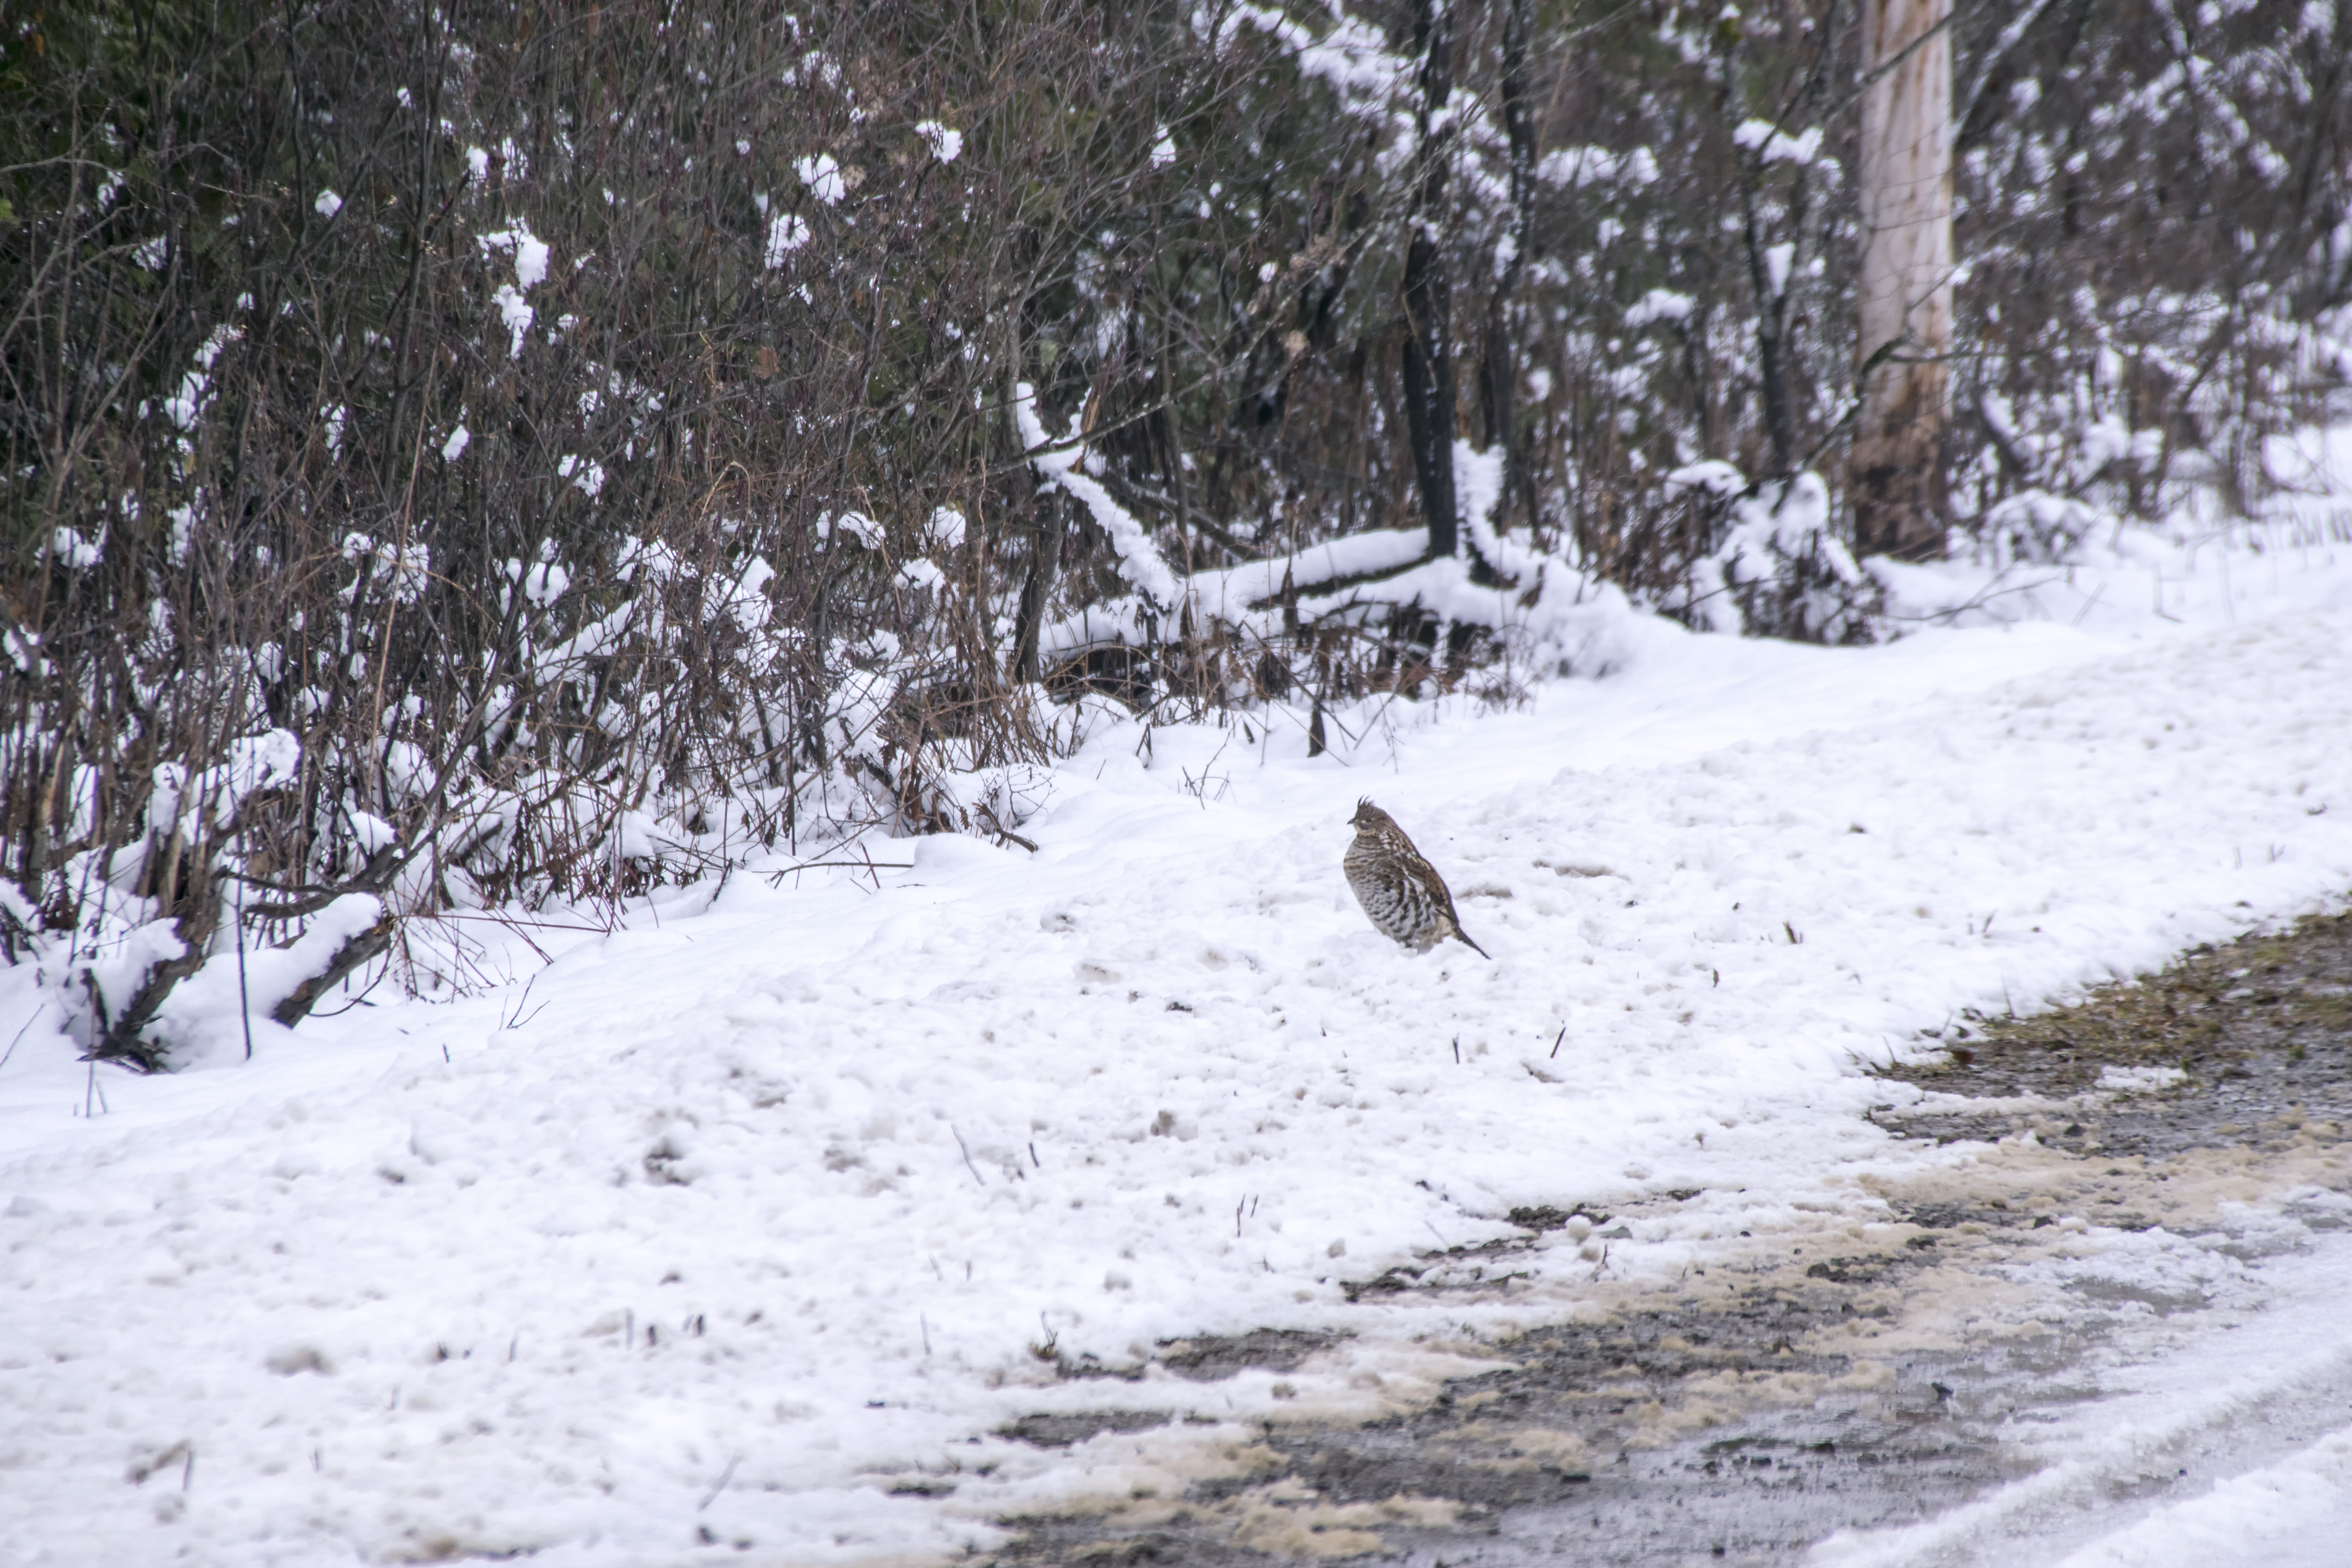
snow, winter, bird, weather, gray, season, canada, quebec, sherbrooke, oiseau, perdrix, grise, partridge, geological phenomenon